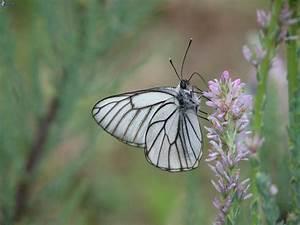
butterfly